Sentetsu Matei-class locomotive

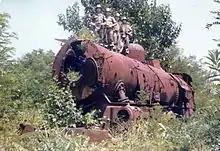
The ruins of マテイ10 at Jangdan in 1976

Around eleven Matei class locomotives went to the north, where they were initially designated 마더하 class ("Madŏha") by Kukch'ŏl; later, around the 1970s, they were renumbered in the 7100 series, retaining their original running number but replacing the "마더하" with a "7". The identities of two are known for certain.